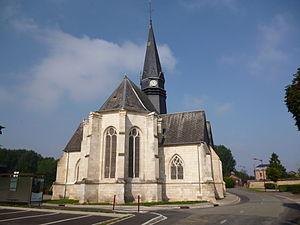
L'église de Reuil-sur-Brêche (Oise, Picardie).
Reuil-sur-Brêche est une commune française située dans le département de l'Oise, en région Hauts-de-France.